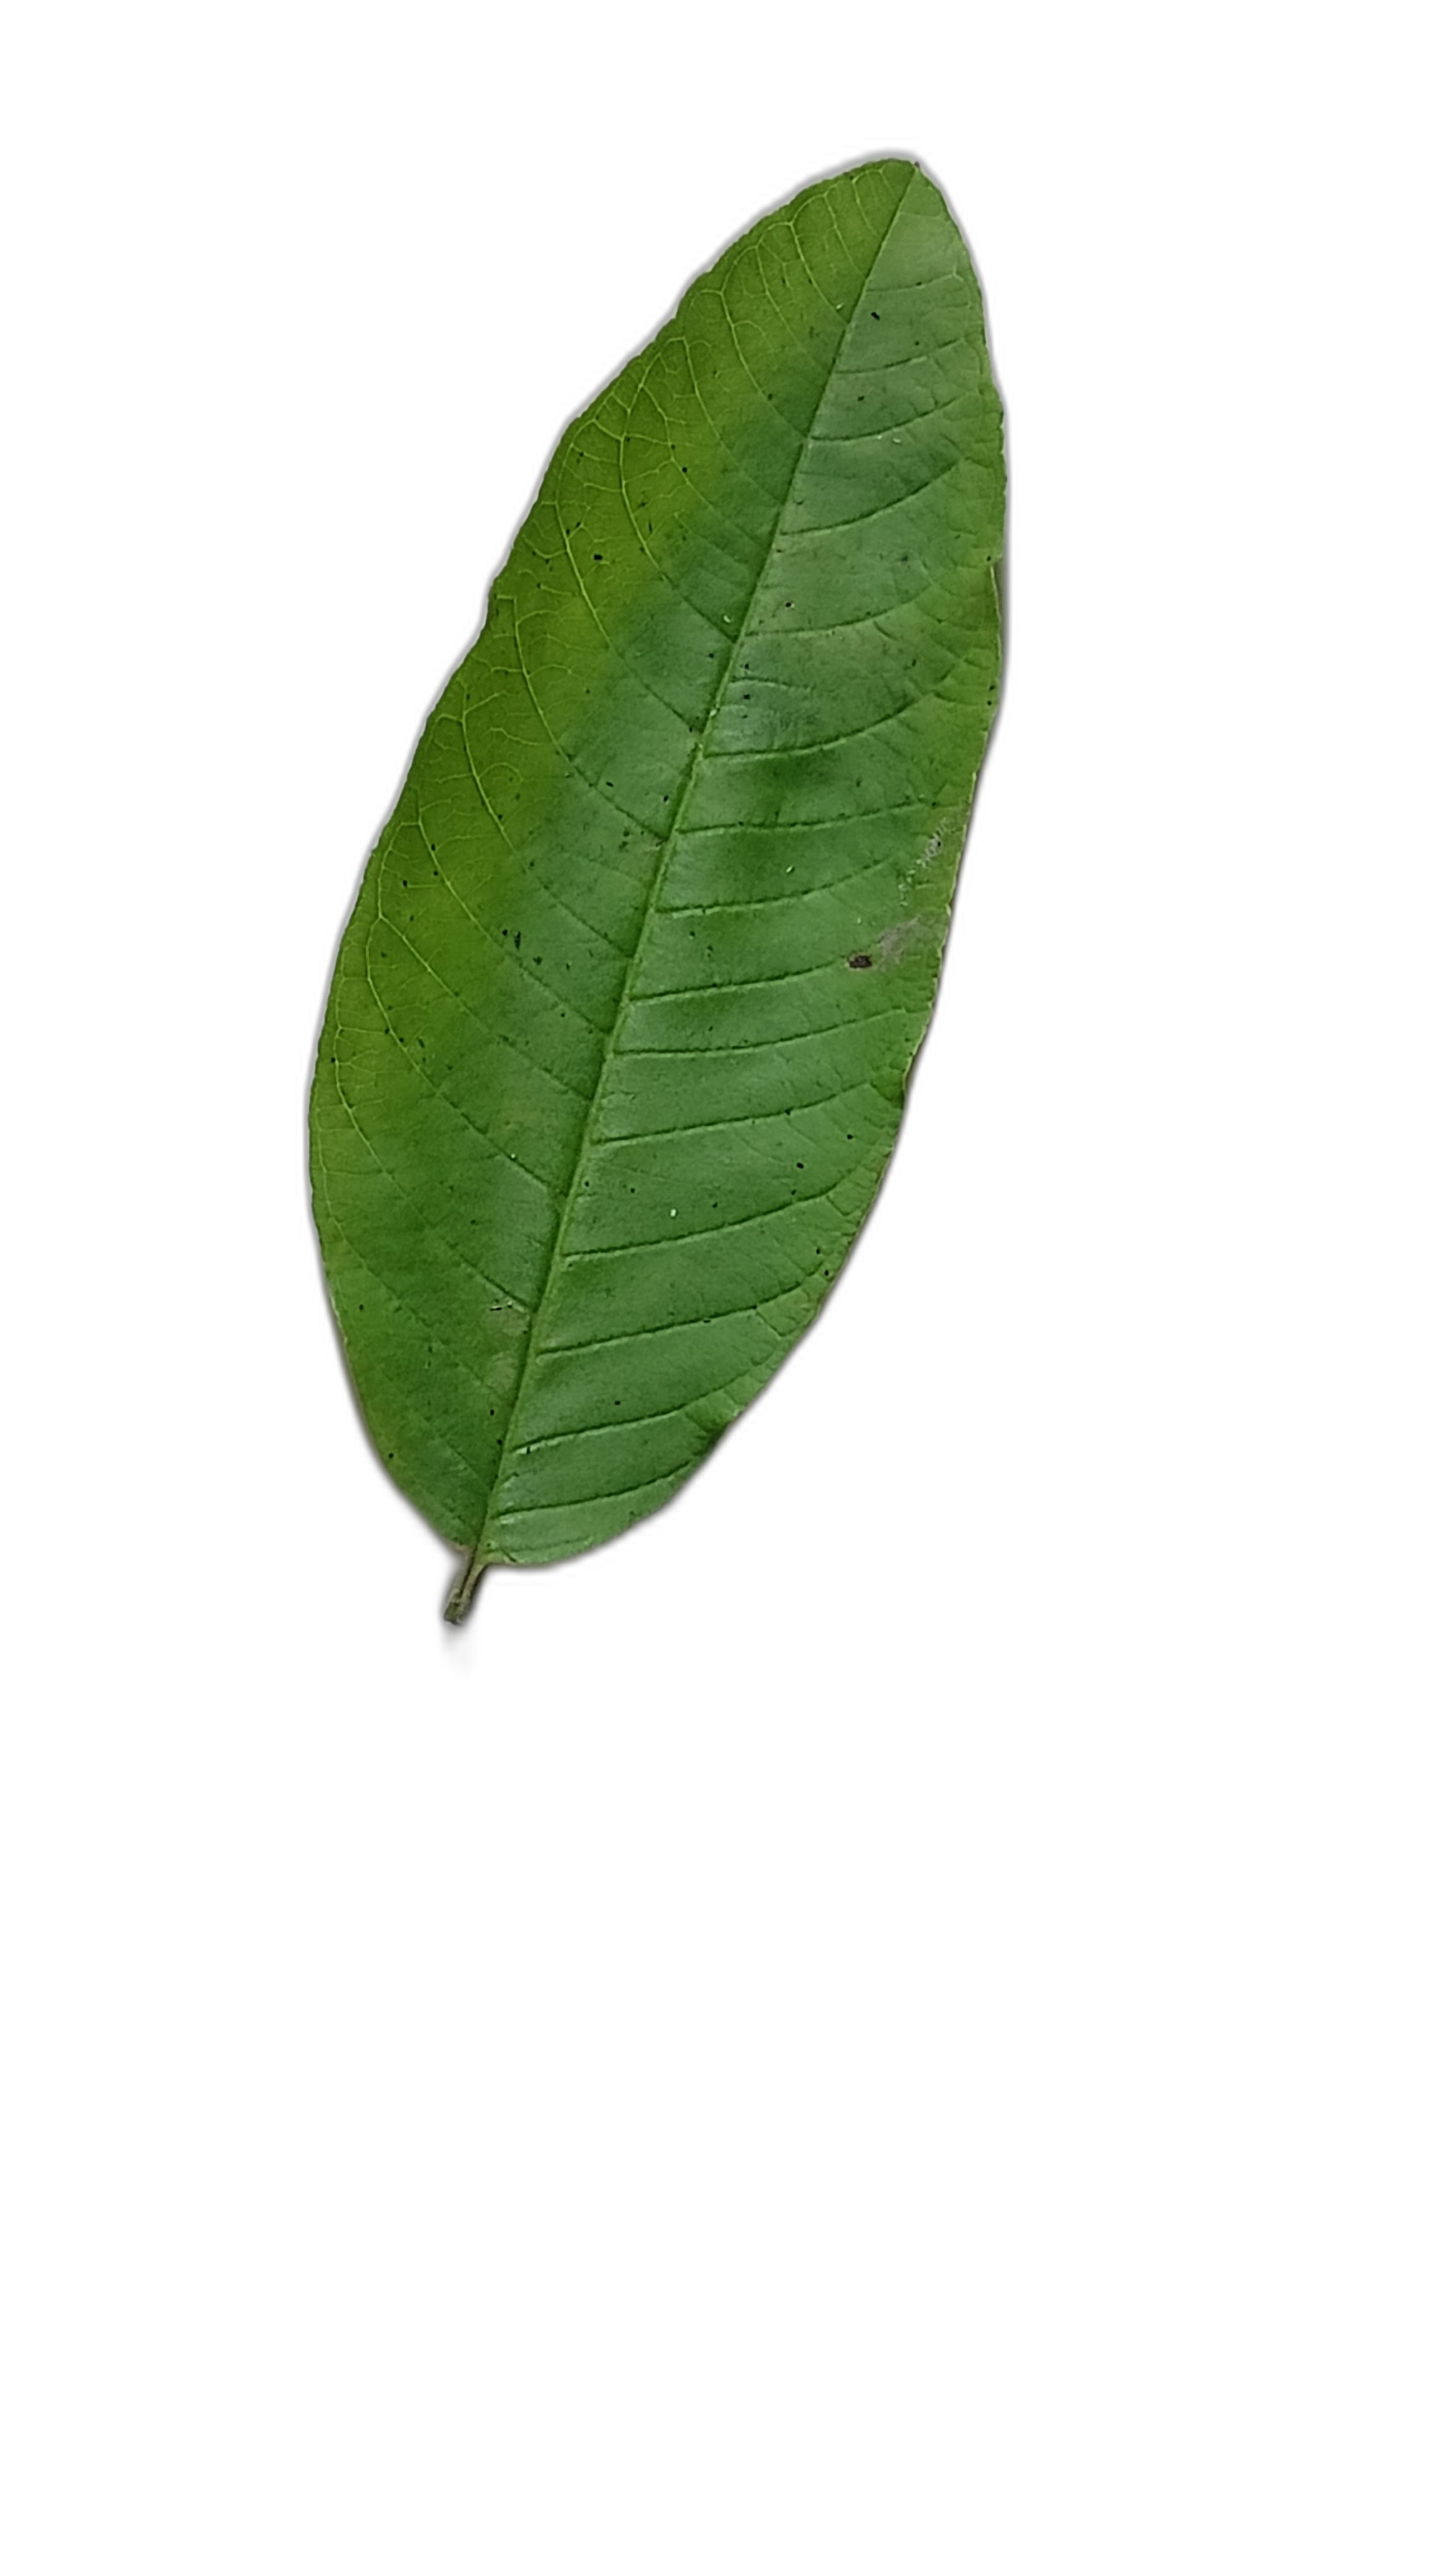
Plant part: leaf
Disease: Healthy